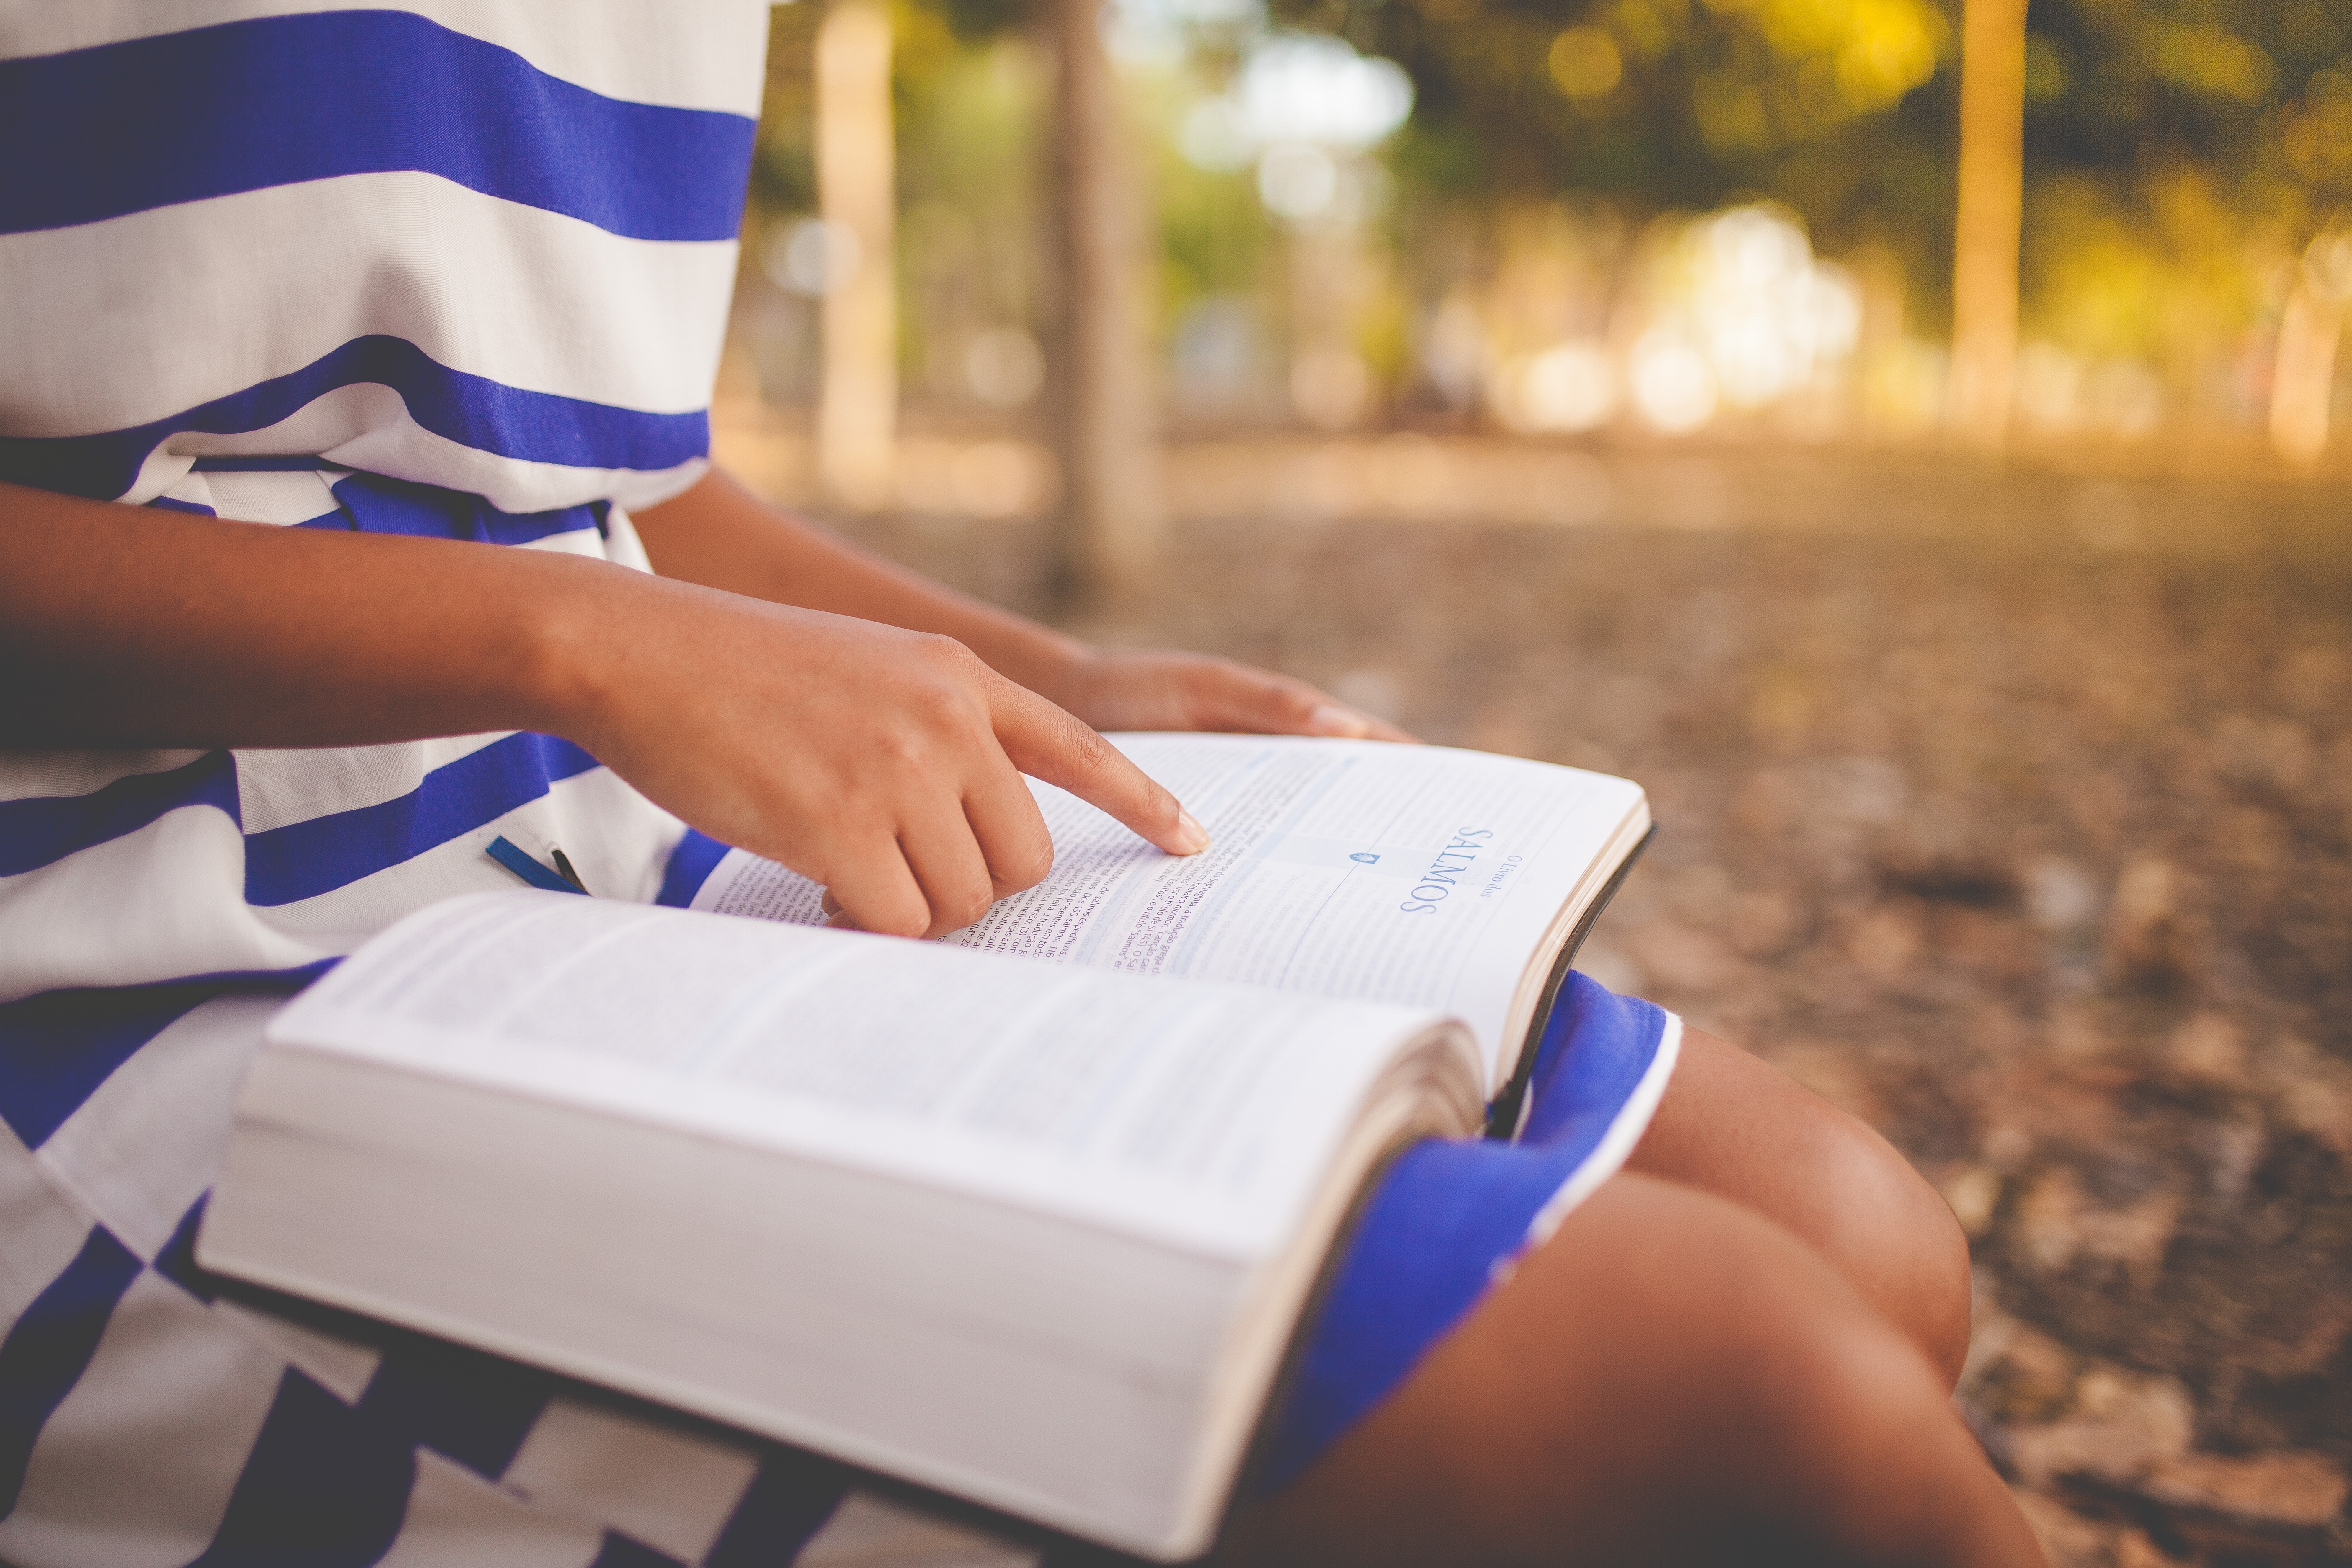
writing, hand, person, reading, blue, human action